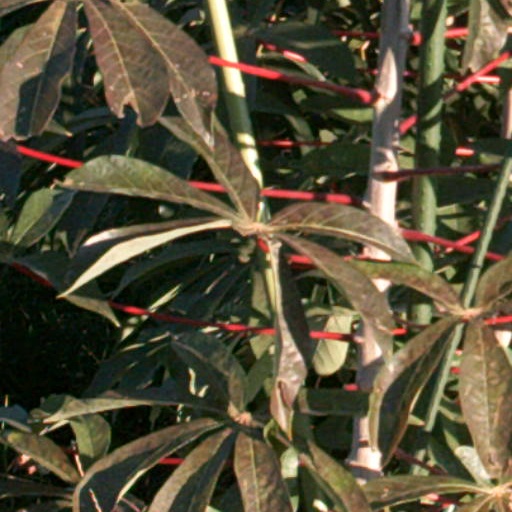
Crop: cassava